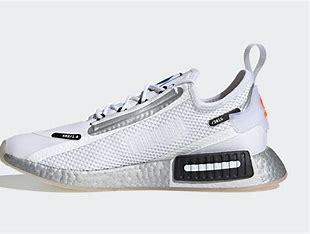
Brand: Adidas
Model: NMD_R1 Spectoo